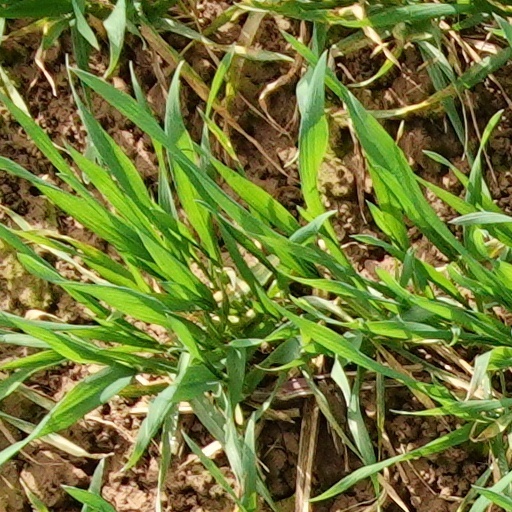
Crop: wheat